Maureen O'Hara

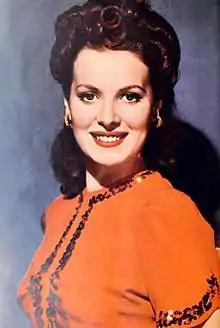
O'Hara in April 1942

John Ford reportedly once commented in a letter that O'Hara was the finest actress in Hollywood, but he rarely praised her in person. In an interview with Bertrand Tavernier, on the other hand, Ford professed that O'Hara was one of the actresses he most detested. Though she was quite proud of her own versatility as an actress, saying "I played every kind of role. I was never petite or cute so there was never anything about me which would go out of style", critics found fault with her range. Malone wrote that she "seemed to struggle in comedic roles but proved her mettle in films that called on her to take charge of situations or find courage in the face of adversity". One 2013 critic asserted that it took a director like John Ford to bring out a good performance from her. The Irish critic Philip Moloy thought the opposite, saying, "It is not something that she would accept herself, but Maureen O'Hara's career probably suffered from its long-term association with John Ford. John Ford's view of Ireland, and things Irish, tended to be broad, sentimental and sociologically distorted, and his characters were often clichéd representatives of their nationality". In the 1960s, O'Hara ventured into maturer roles as she aged.